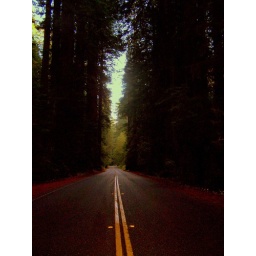
Under a big old sky | Out in a field of green